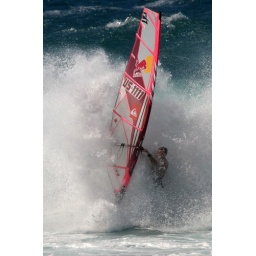
Lost in the white water